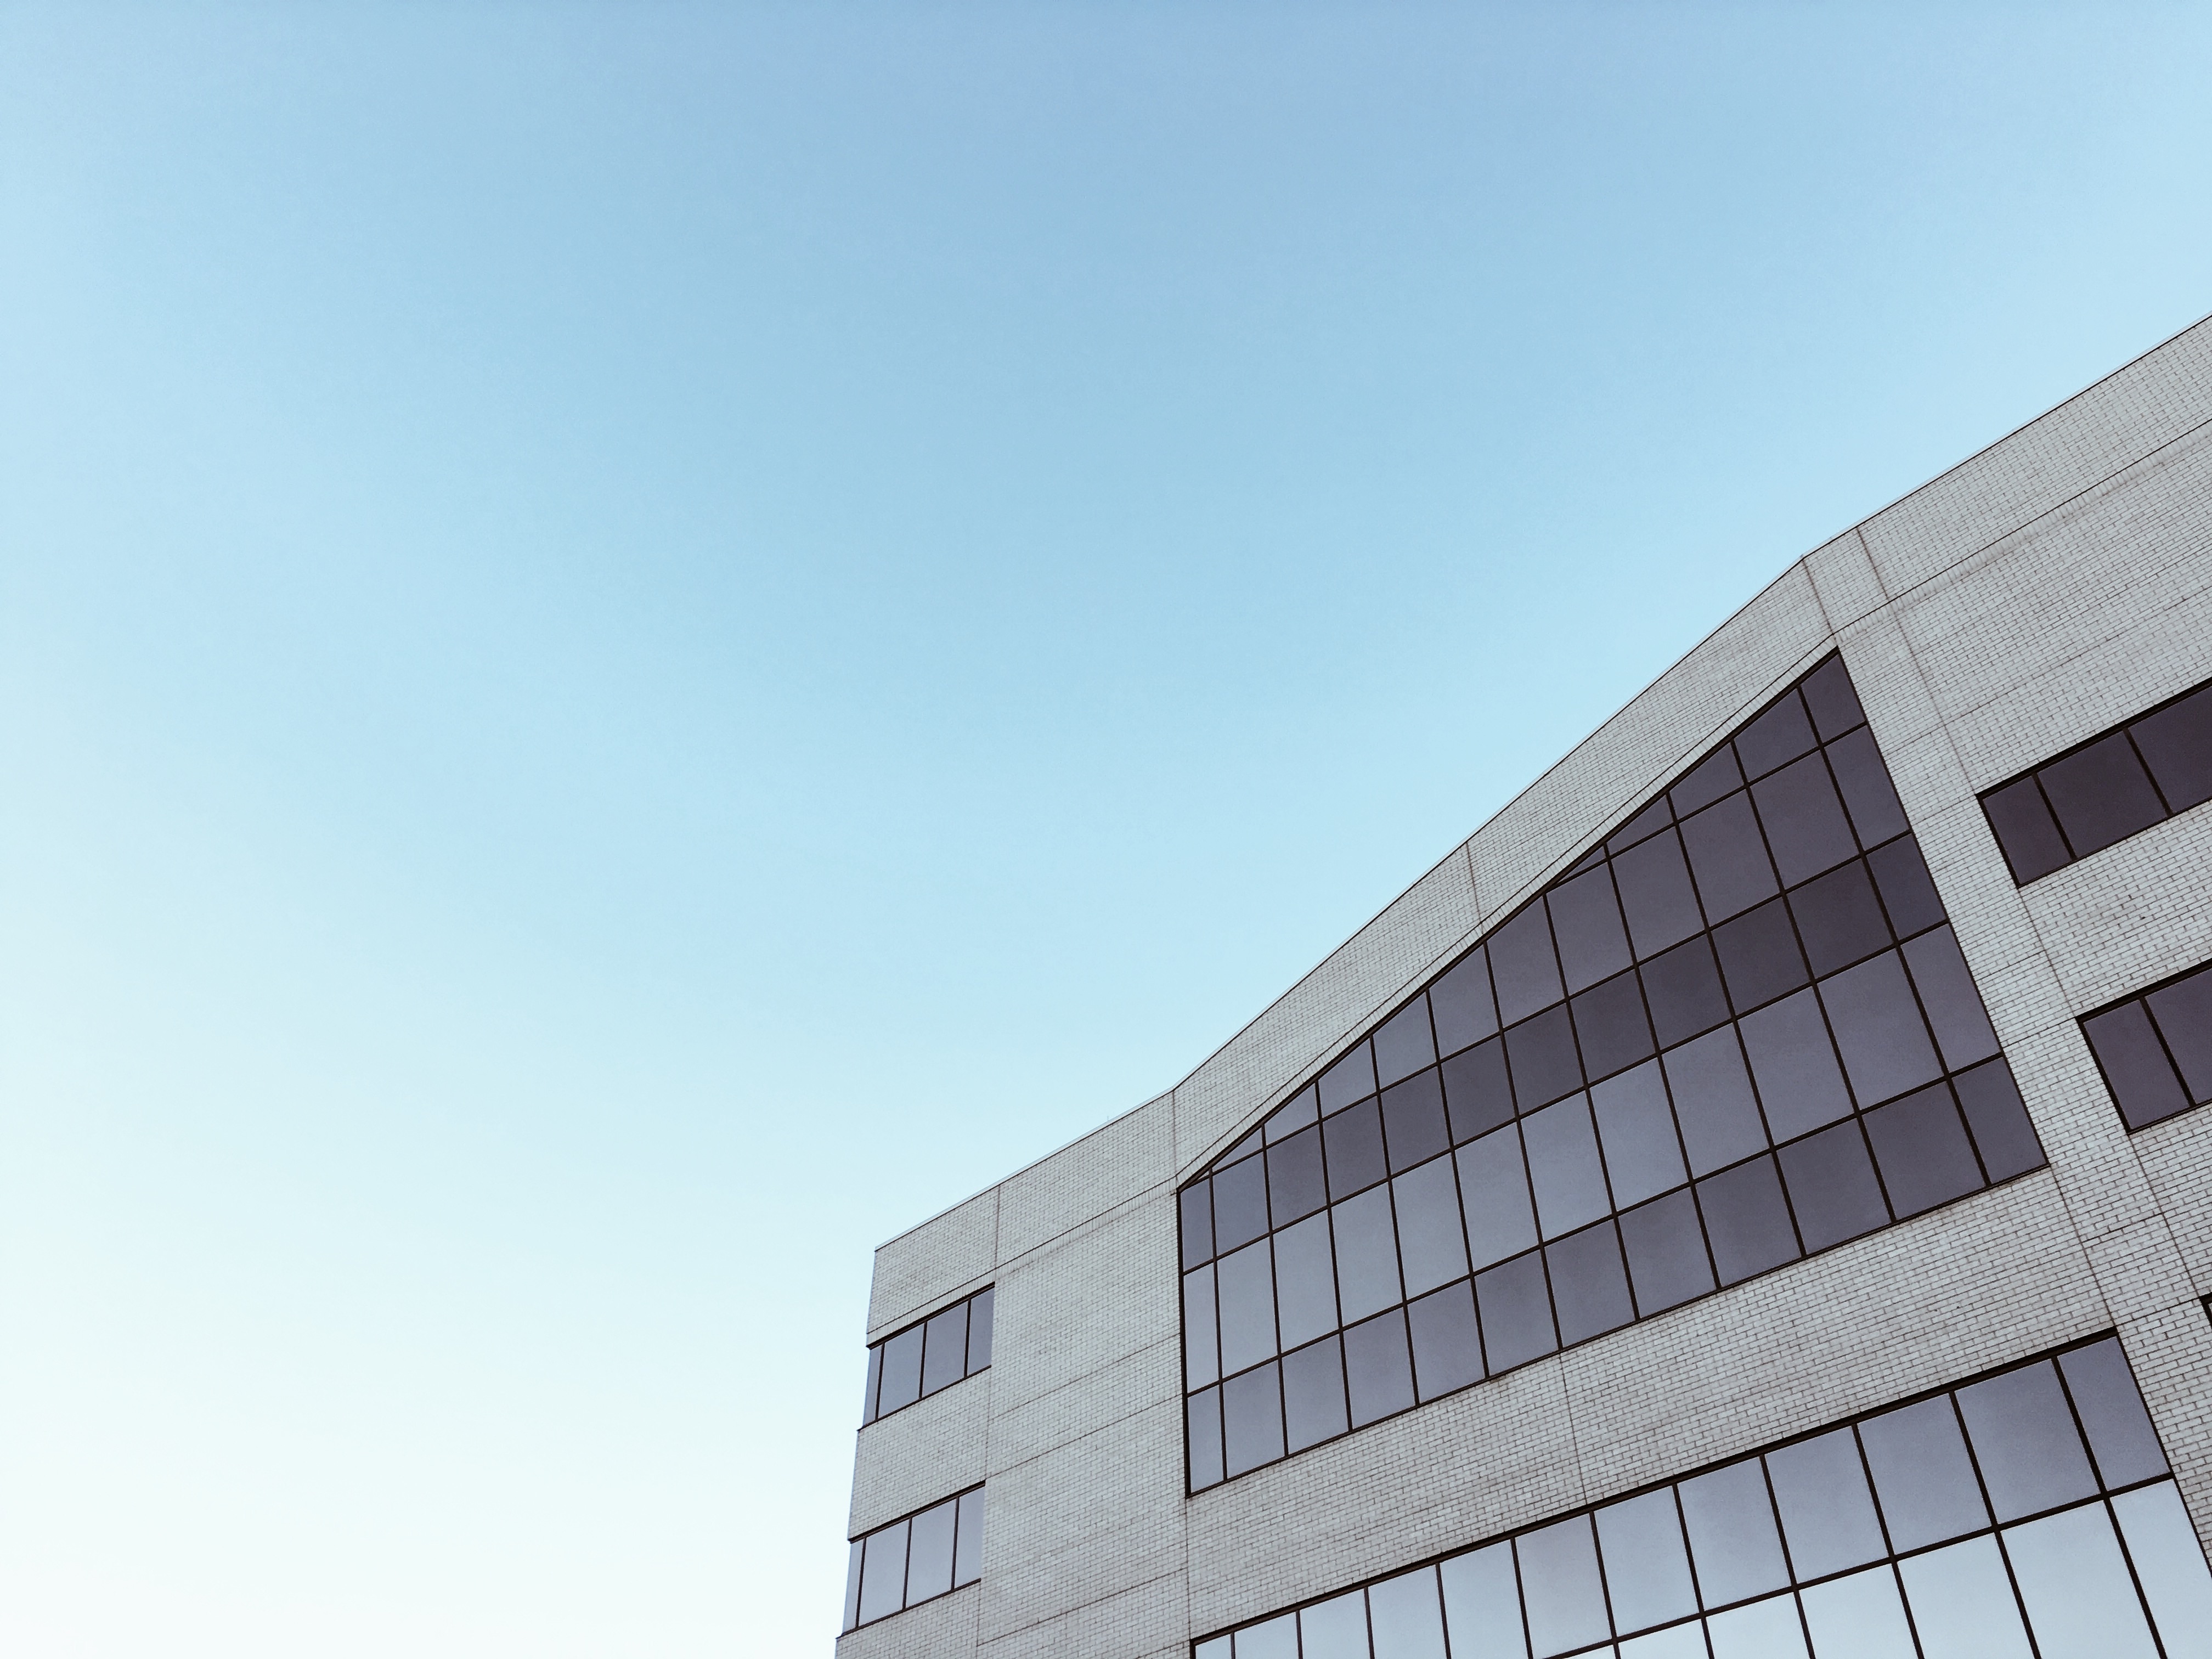
architecture, structure, sky, window, building, skyscraper, facade, blue, professional, tower block, headquarters